Ballad of a Shinigami

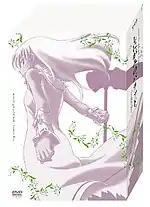
Pony Canyon Region 2 box set for the "Ballad of a Shinigami" anime series

A twelve-chapter manga adaptation illustrated by Asuka Izumi was serialized in two shōjo manga magazines published by Hakusensha—"LaLa", and "LaLa DX"—though nine chapters were serialized in "LaLa DX", two were serialized in "LaLa", and one (the prologue) was only included in volume one of the bound volumes. The first chapter was serialized on May 24, 2005 in "LaLa", and ended in "LaLa DX" on February 10, 2007. Three volumes comprising four chapters each were released under Haksensha's "Hana to Yume Comics" label between March 4, 2006 and June 10, 2007. The manga has been licensed by CMX for distribution in North America.